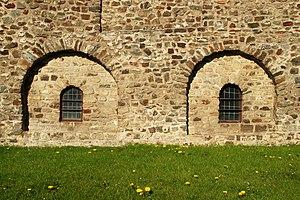
Belgique - Brabant wallon - Église Notre-Dame de Mousty
L'église Notre-Dame de Mousty est une église catholique de style roman située à Mousty, section de la ville belge d'Ottignies-Louvain-la-Neuve, dans la province du Brabant wallon.